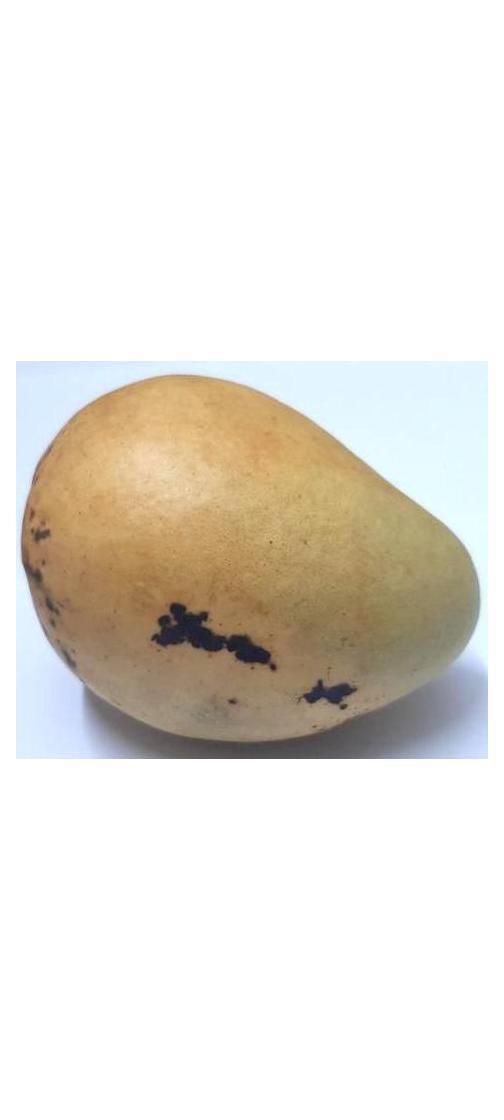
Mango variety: Bari-11